Culture of Bengaluru

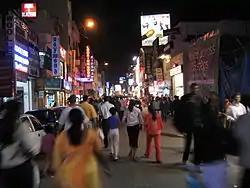
Commercial Street is an important commercial area in Bangalore

Bangalore is known as the Garden City of India and has two nationally recognized botanical gardens – Lal Bagh and Cubbon Park, which attract a lot of visitors through the year. The city was the recipient of the "Indira Priyadarshini Vruksha Mitra" award in the late 1980s, in recognition of its extensive green cover. Bannerghatta Zoo is also filled with green landscape with a wide variety of animals and birds.